Mounted search and rescue

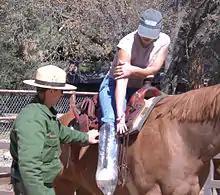
Training for mounted evacuation in the saddle at Yosemite National Park, about 2003.

Mules for medical evacuation is also specialized training for combat soldiers in the Animal Packing Course at the Marine Corps Mountain Warfare Training Center. "Mountain Medicine instructors have developed special saddles for transporting patients who can sit up and stretchers for patients lying down," and these "saddles" are created from materials readily available even in third world countries, according to Olive-Drab. Mounted SAR training uses a traditional saddle. A western saddle is shown in the photo.